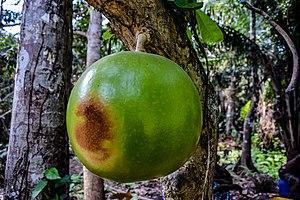
Arbre à gourde dans la forêt de Lokoli
La forêt marécageuse de Lokoli est une aire protégée du Bénin située au sud du pays, sur le territoire de la commune de Zogbodomey dans le département du Zou.
La calebasse, ou gourde, est une espèce de plantes herbacées annuelles de la famille des Cucurbitacées, cultivée comme plante potagère pour son fruit caractéristique également dénommé la calebasse. Ce fruit est utilisé à l'état sec depuis des temps préhistoriques dans toutes les régions du monde pour fabriquer divers objets, ou plus rarement consommé à l'état frais comme légume.